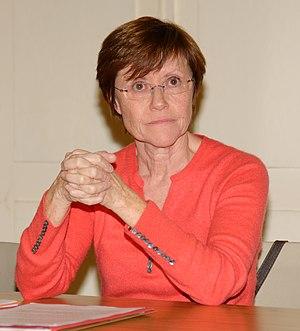
Les élections régionales en Bourgogne-Franche-Comté se déroulent les 6 et 13 décembre 2015.